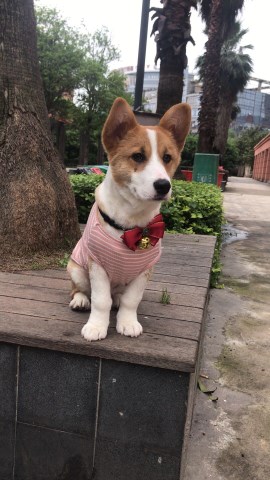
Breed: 2909-n000116-Cardigan